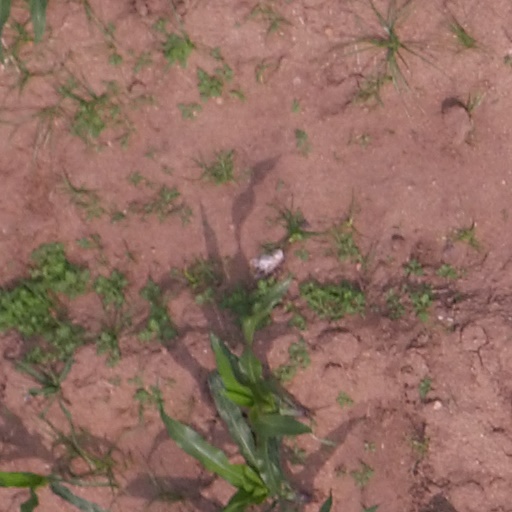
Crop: maize; corn